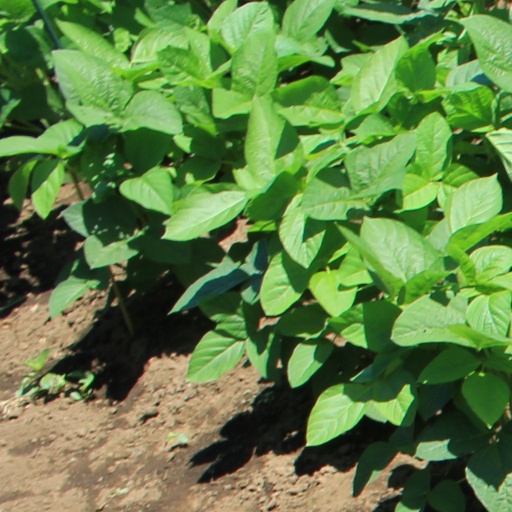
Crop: soybean